Kamensk-Uralsky Metallurgical Works

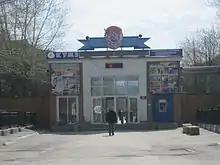
Central pass-through of KUMZ

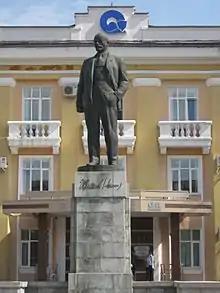
Main office building

The History of KUMZ starts with Decision of Government of the Soviet Union No. 513-99C dated June 3 of year 1939 regarding building of the Works No. 268 for magnesium alloy products. The construction started in May 1940. During World War II the plant has received casting and rolling production equipment of Stupino metallurgical works evacuated from Moscow region. First aluminium alloy slabs were produced in February 1942.